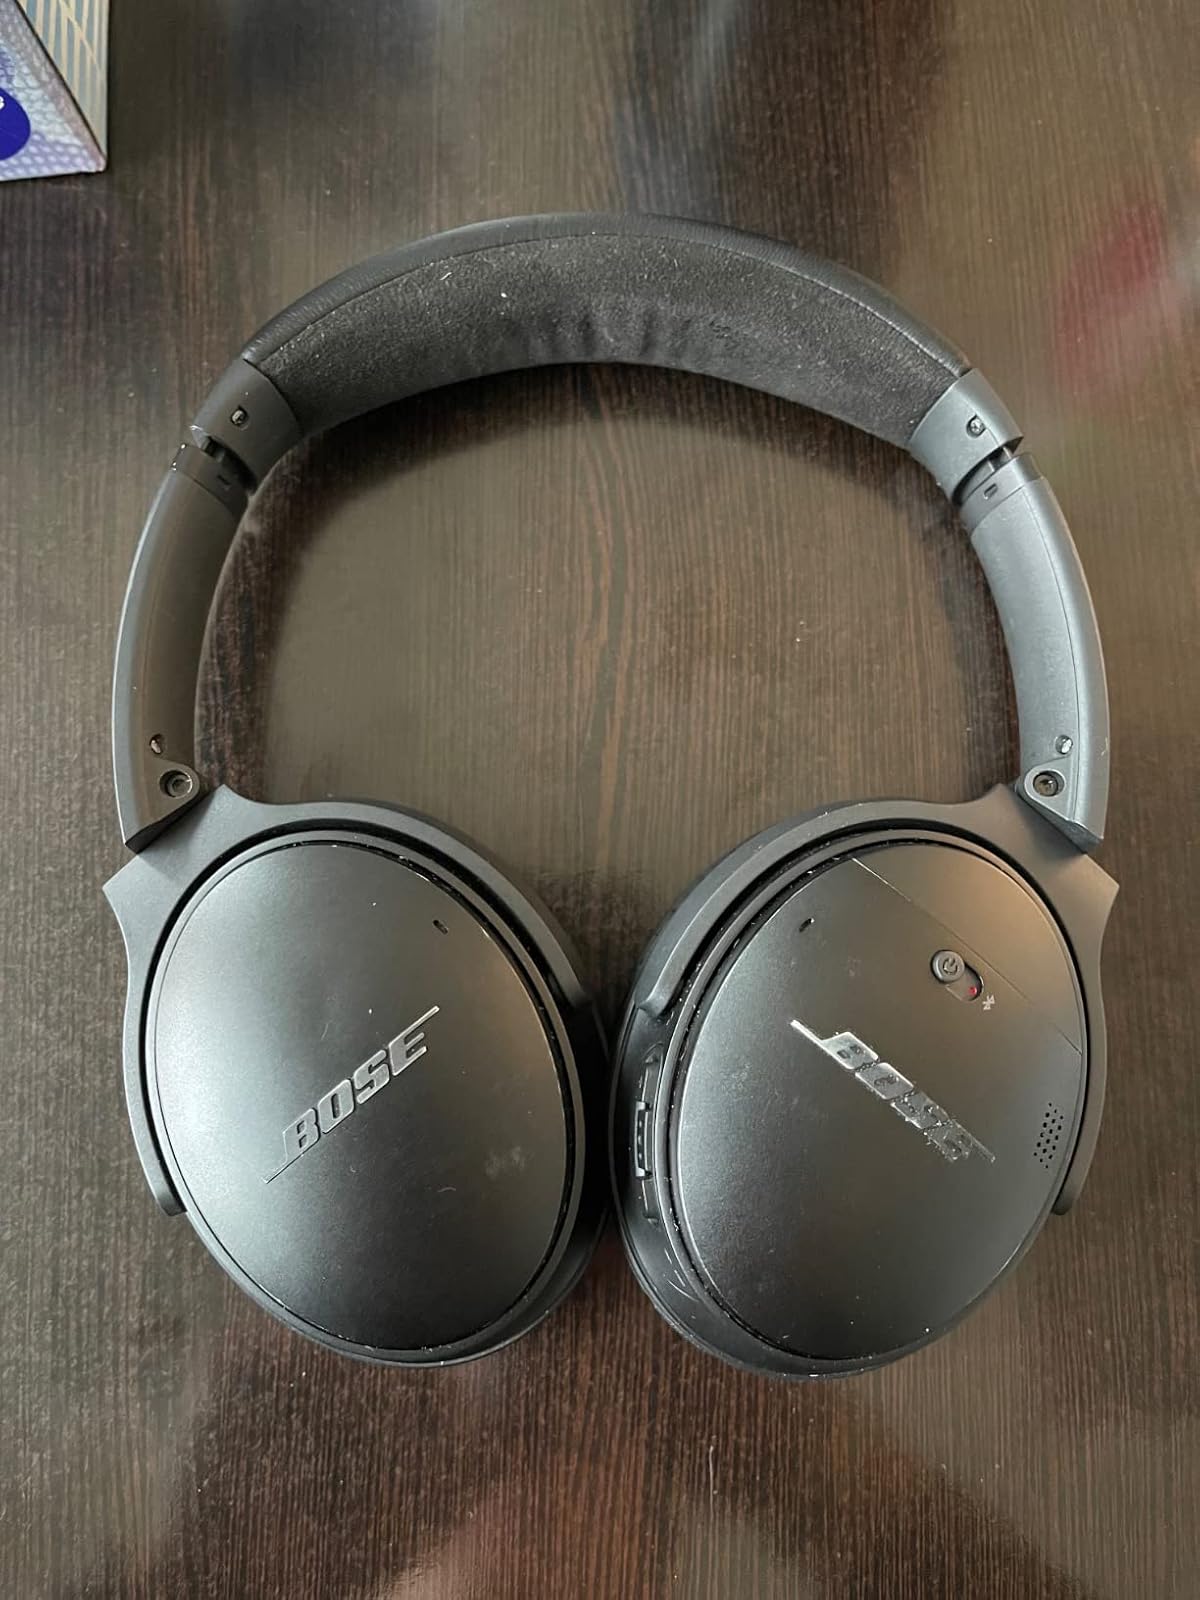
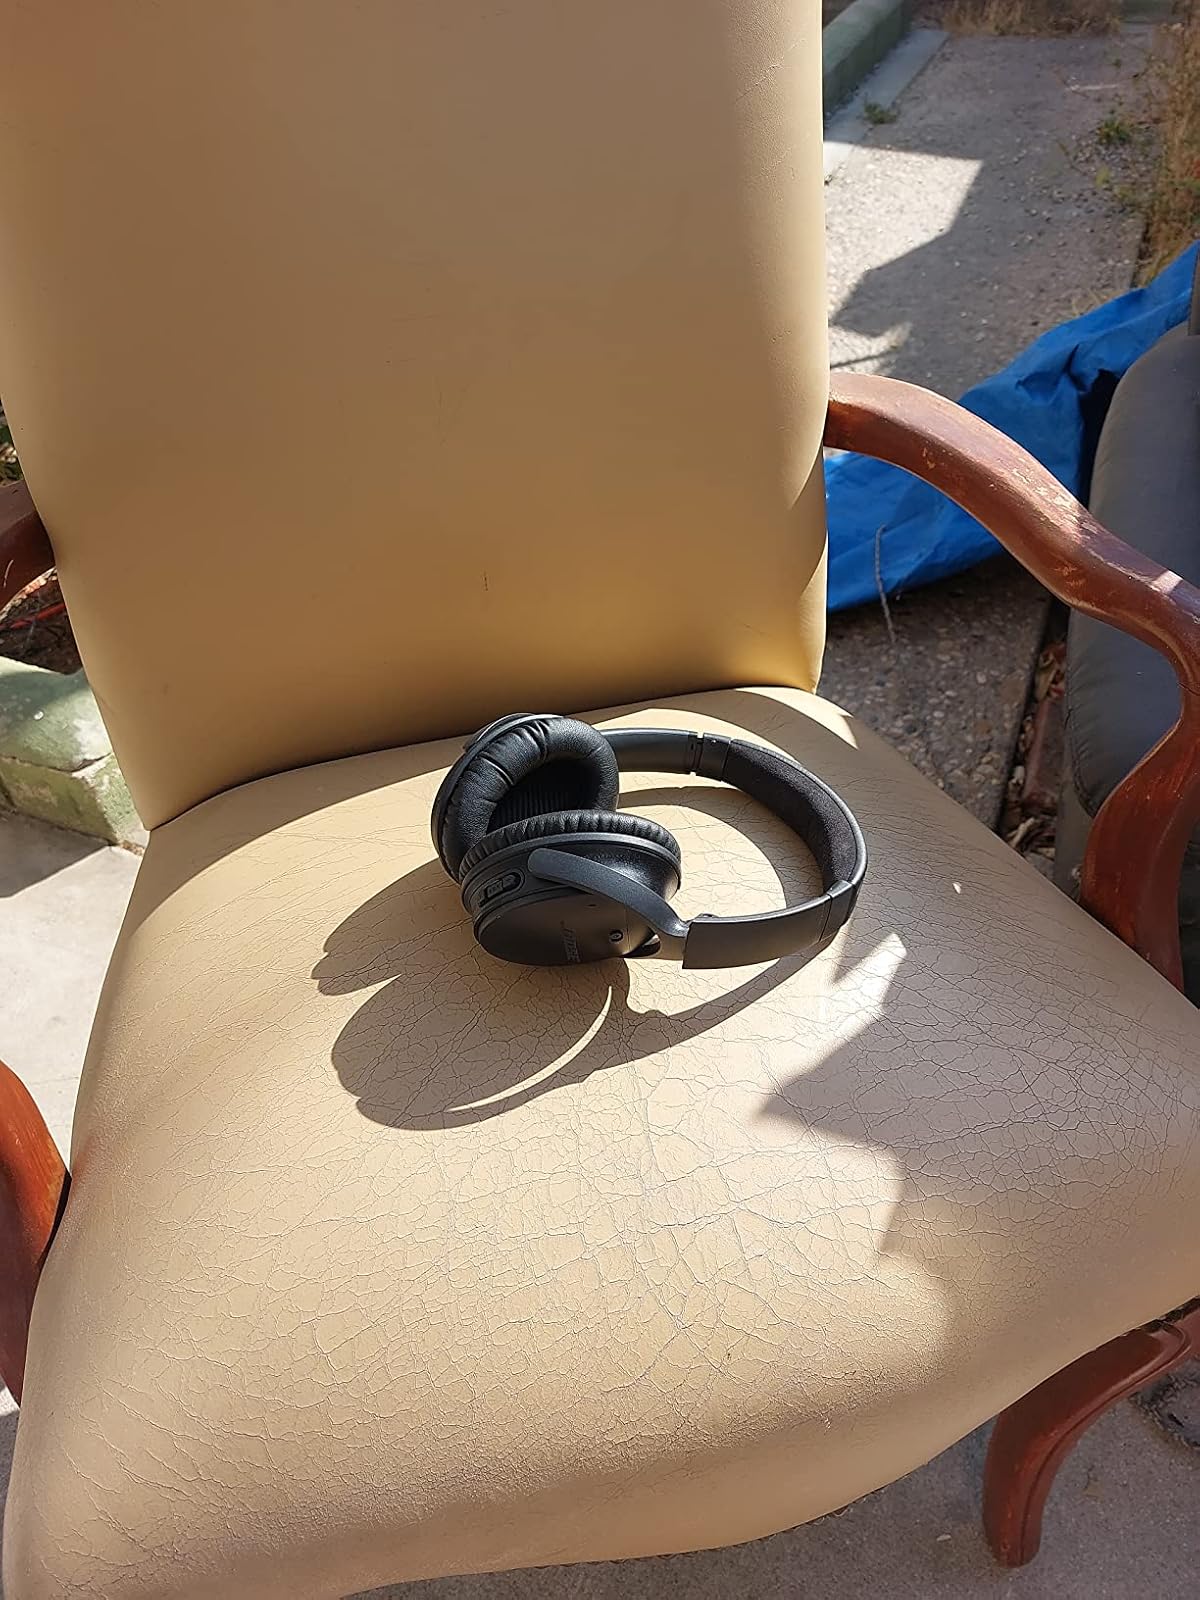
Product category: headphones
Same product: yes